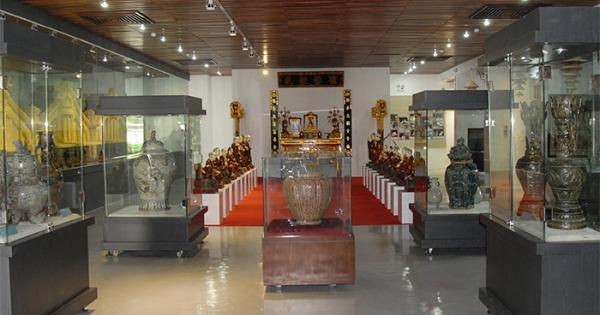
có nhiều hiện vật được trưng bày ở trong căn phòng